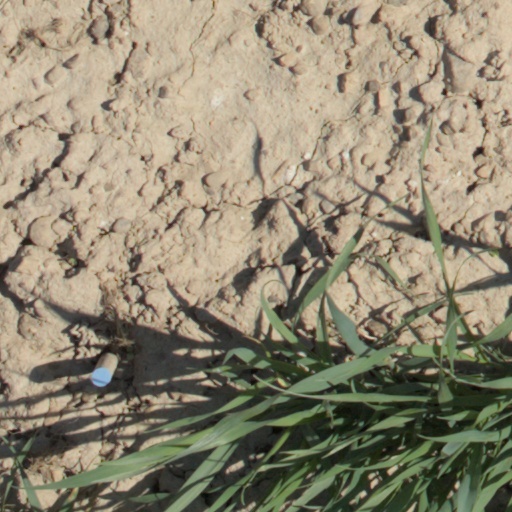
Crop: wheat